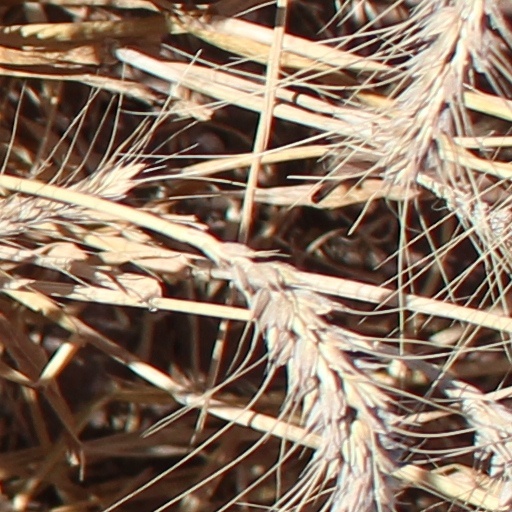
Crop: wheat